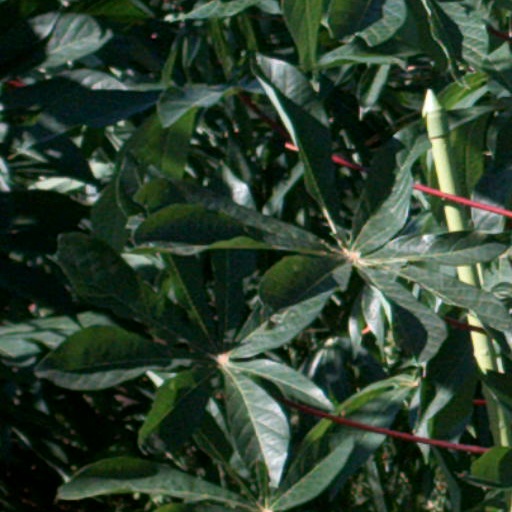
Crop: cassava